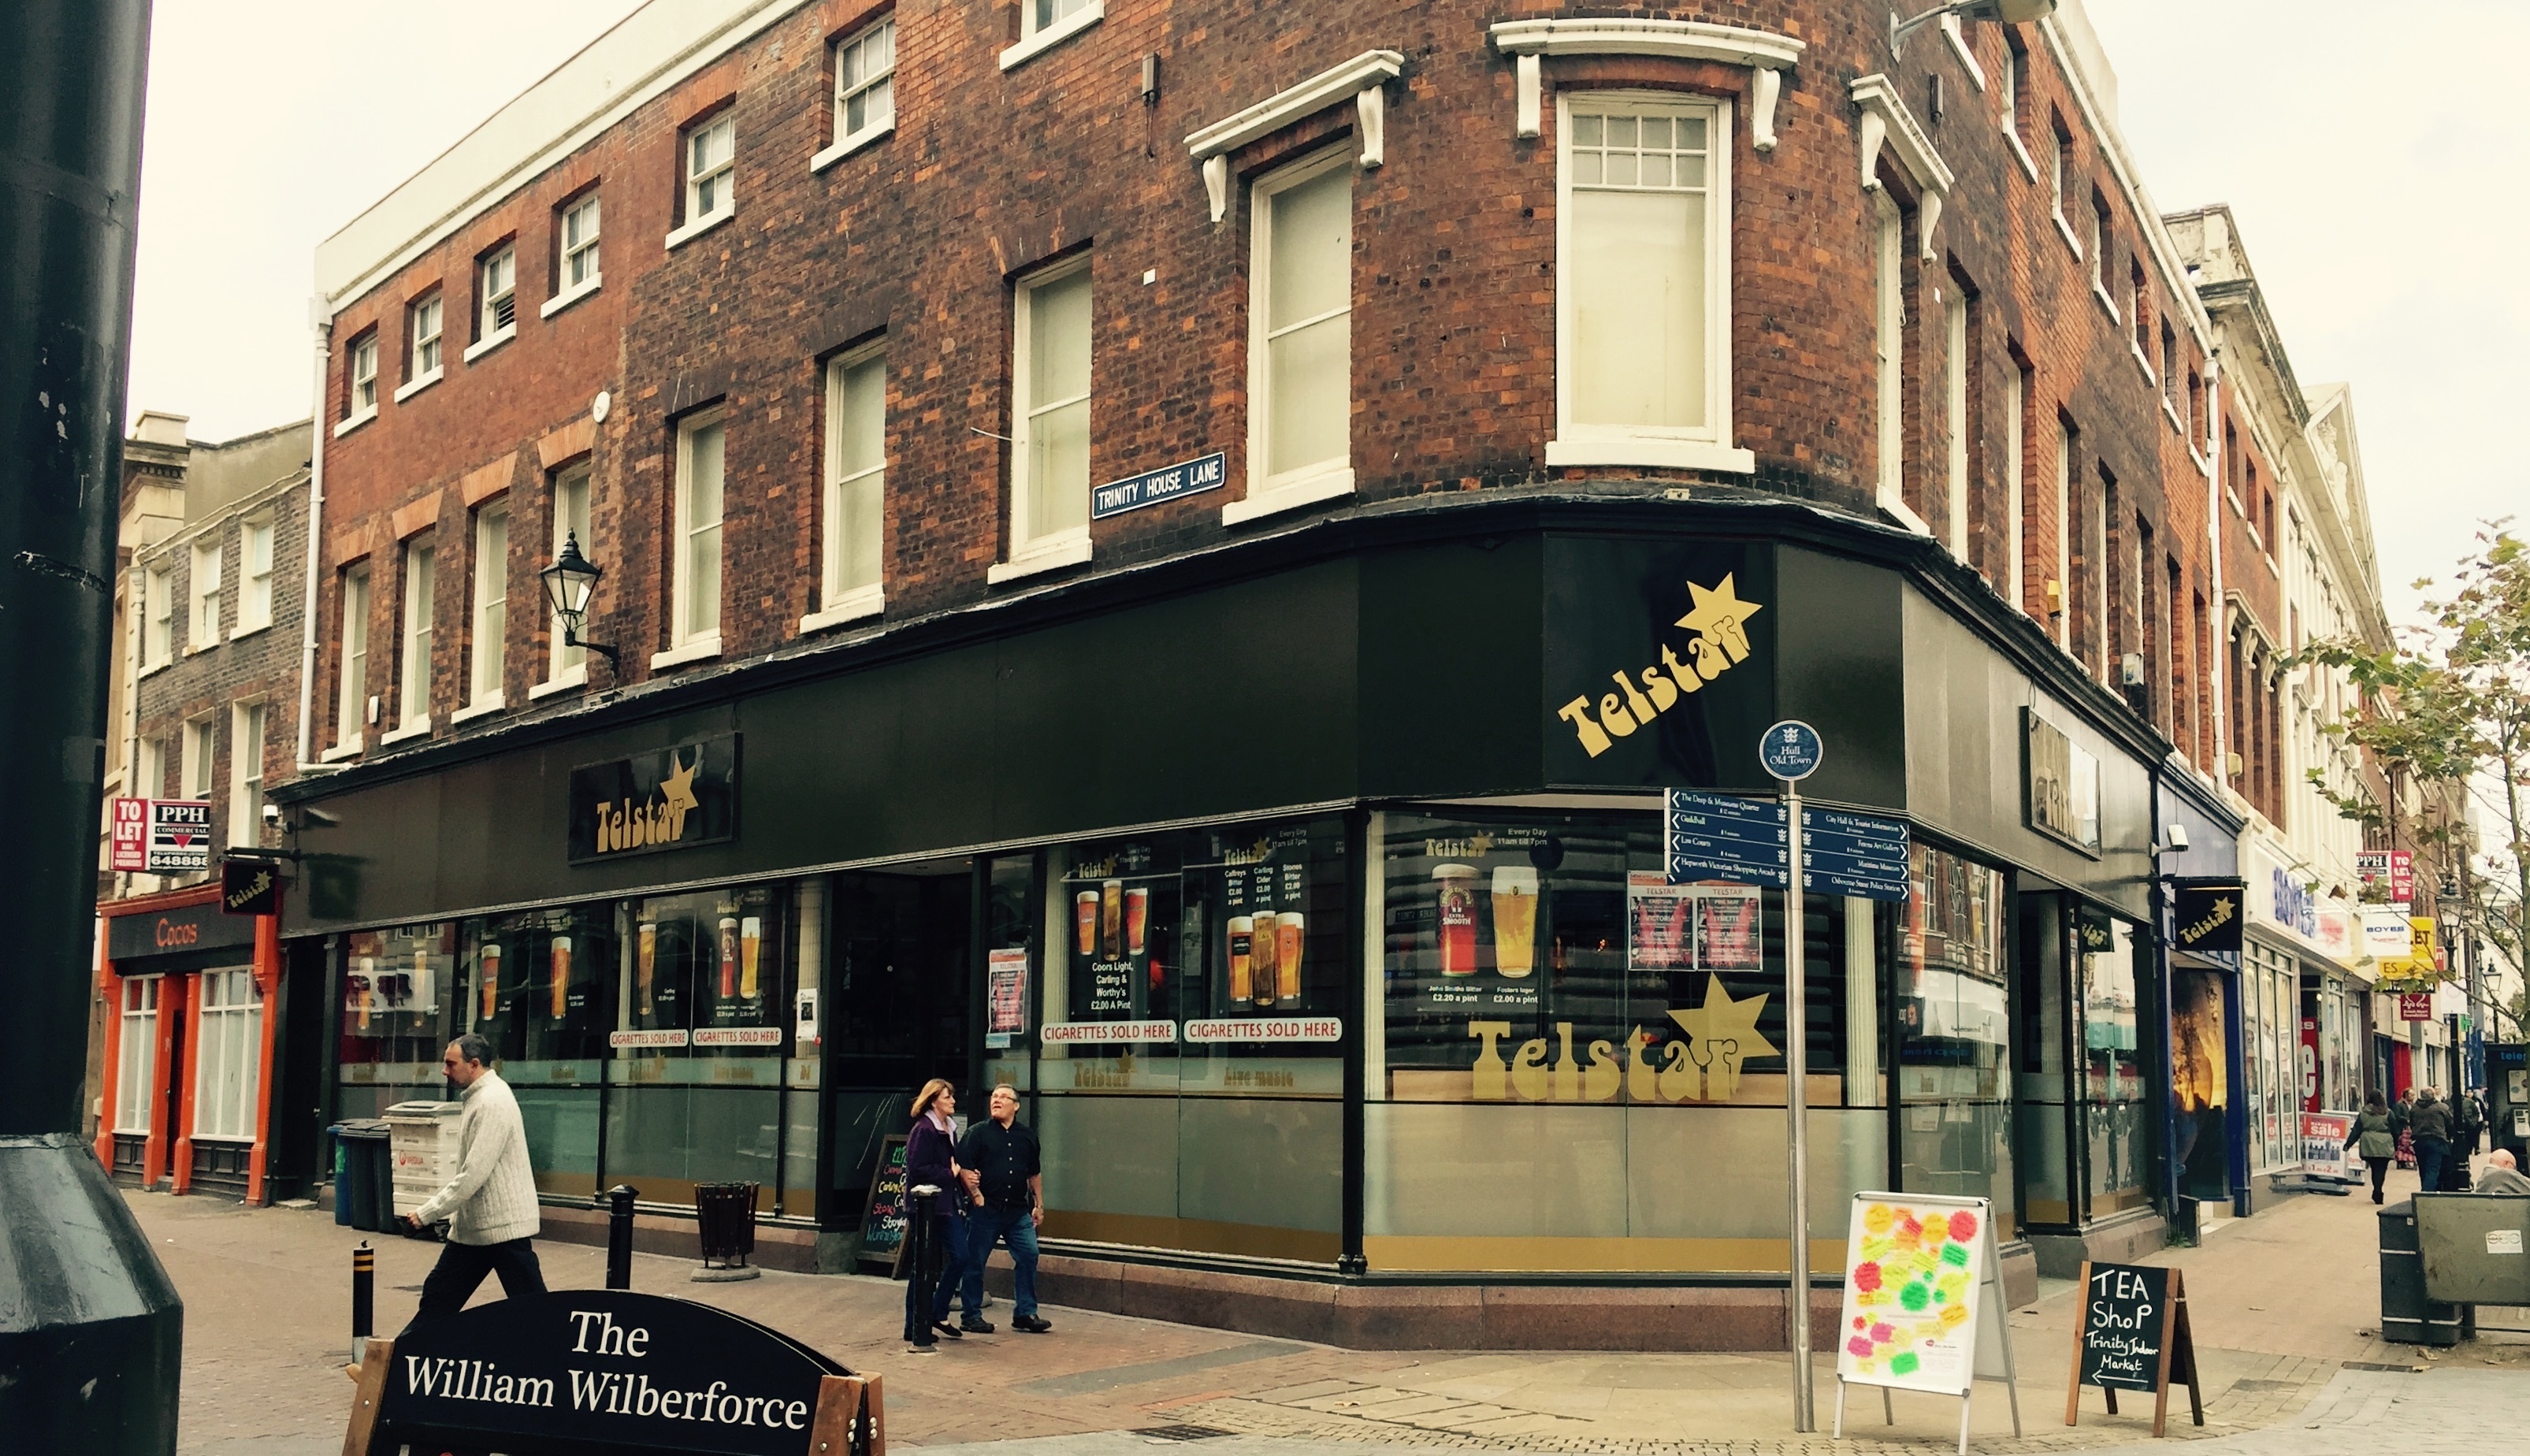
street, house, town, restaurant, downtown, tourist, tram, transport, vehicle, cable car, public transport, location, drinking, hull, public, pub, neighbourhood, town centre, city centre, drinker, rolling stock